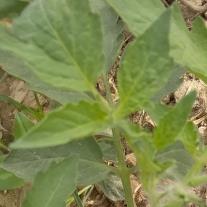
Crop: Tomato
Condition: healthy-leaf